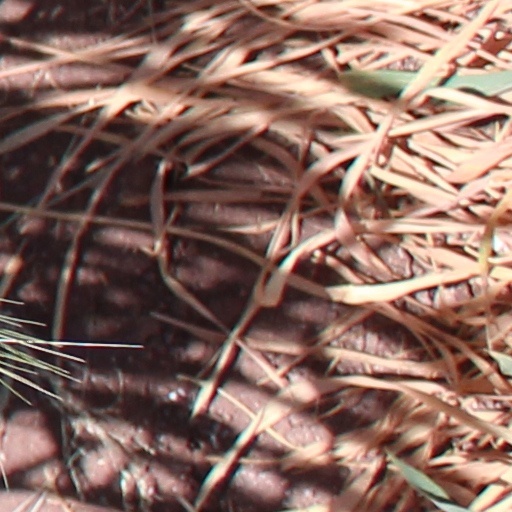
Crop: wheat